Enrum

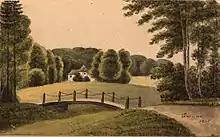
Ole Jørgen Rawert: Enrum

In 1805, Fabricius' widow sold Enrum to Christian Colbjørnsen, Denmark's Chief Justice since 1802. In 1811 he sold Enrum to Peder Andreas Kolderup Rosenvinge, director general of the Royal Danish Postal Services, who only owned the property until 1814. The new owner was Johan Frederik Gyldenstierne Sehested, a military officer, and after his death in 1833 the estate came under "Det Sehestedske Fideikommis". a family foundation.